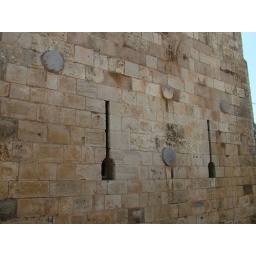
pieces of Roman era columns in the walls